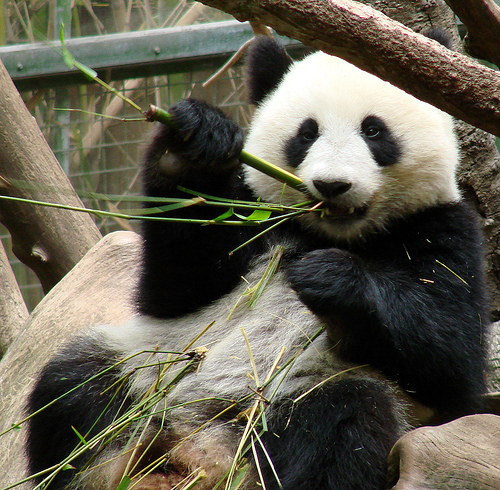
Label: pandas